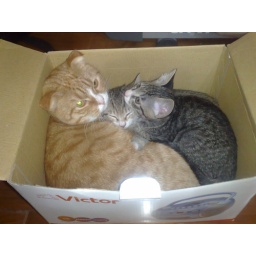
3 cats in one box